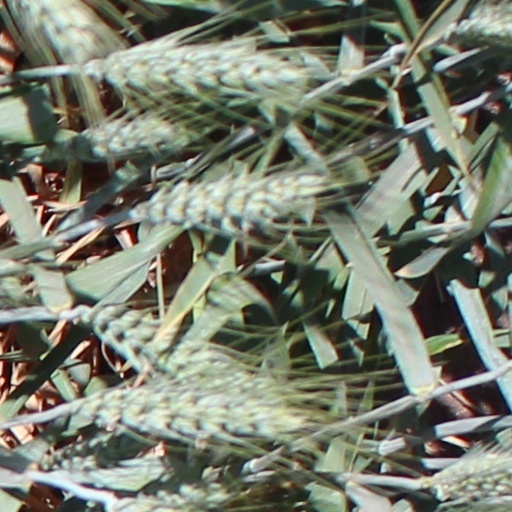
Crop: wheat